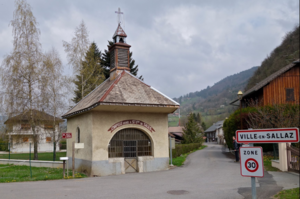
Chapelle de Prévières à l'entrée de Ville en Sallaz
Ville-en-Sallaz est une commune française située dans le département de la Haute-Savoie, en région Auvergne-Rhône-Alpes.